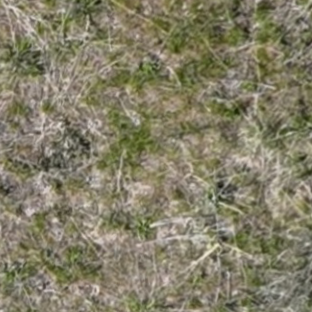
Month: may